President George Bush Turnpike

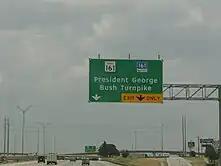
A turnoff to the George Bush Turnpike in Irving, Texas from SH 183

Construction on service roads began in late 1988 in north Garland and Richardson. A stack interchange was constructed in 1990 at U.S. Highway 75 in Richardson, which quickly became a white elephant as the structure remained abandoned for several years. On January 29, 1991, SH 190 was extended to I-20. In 1995 following a revision in federal laws, authorities agreed to shift to a toll financing scheme, providing an infusion of cash and new construction. The SH 190 designation was removed from the plans for the not-yet-constructed main lanes on October 26, 1995, and SH 190 was truncated to SH 78. and on April 30, 1998, SH 161 was removed from the piece between Belt Line Road and I-635 (Segment V). On April 26, 2007, SH 190 extended to I-30.